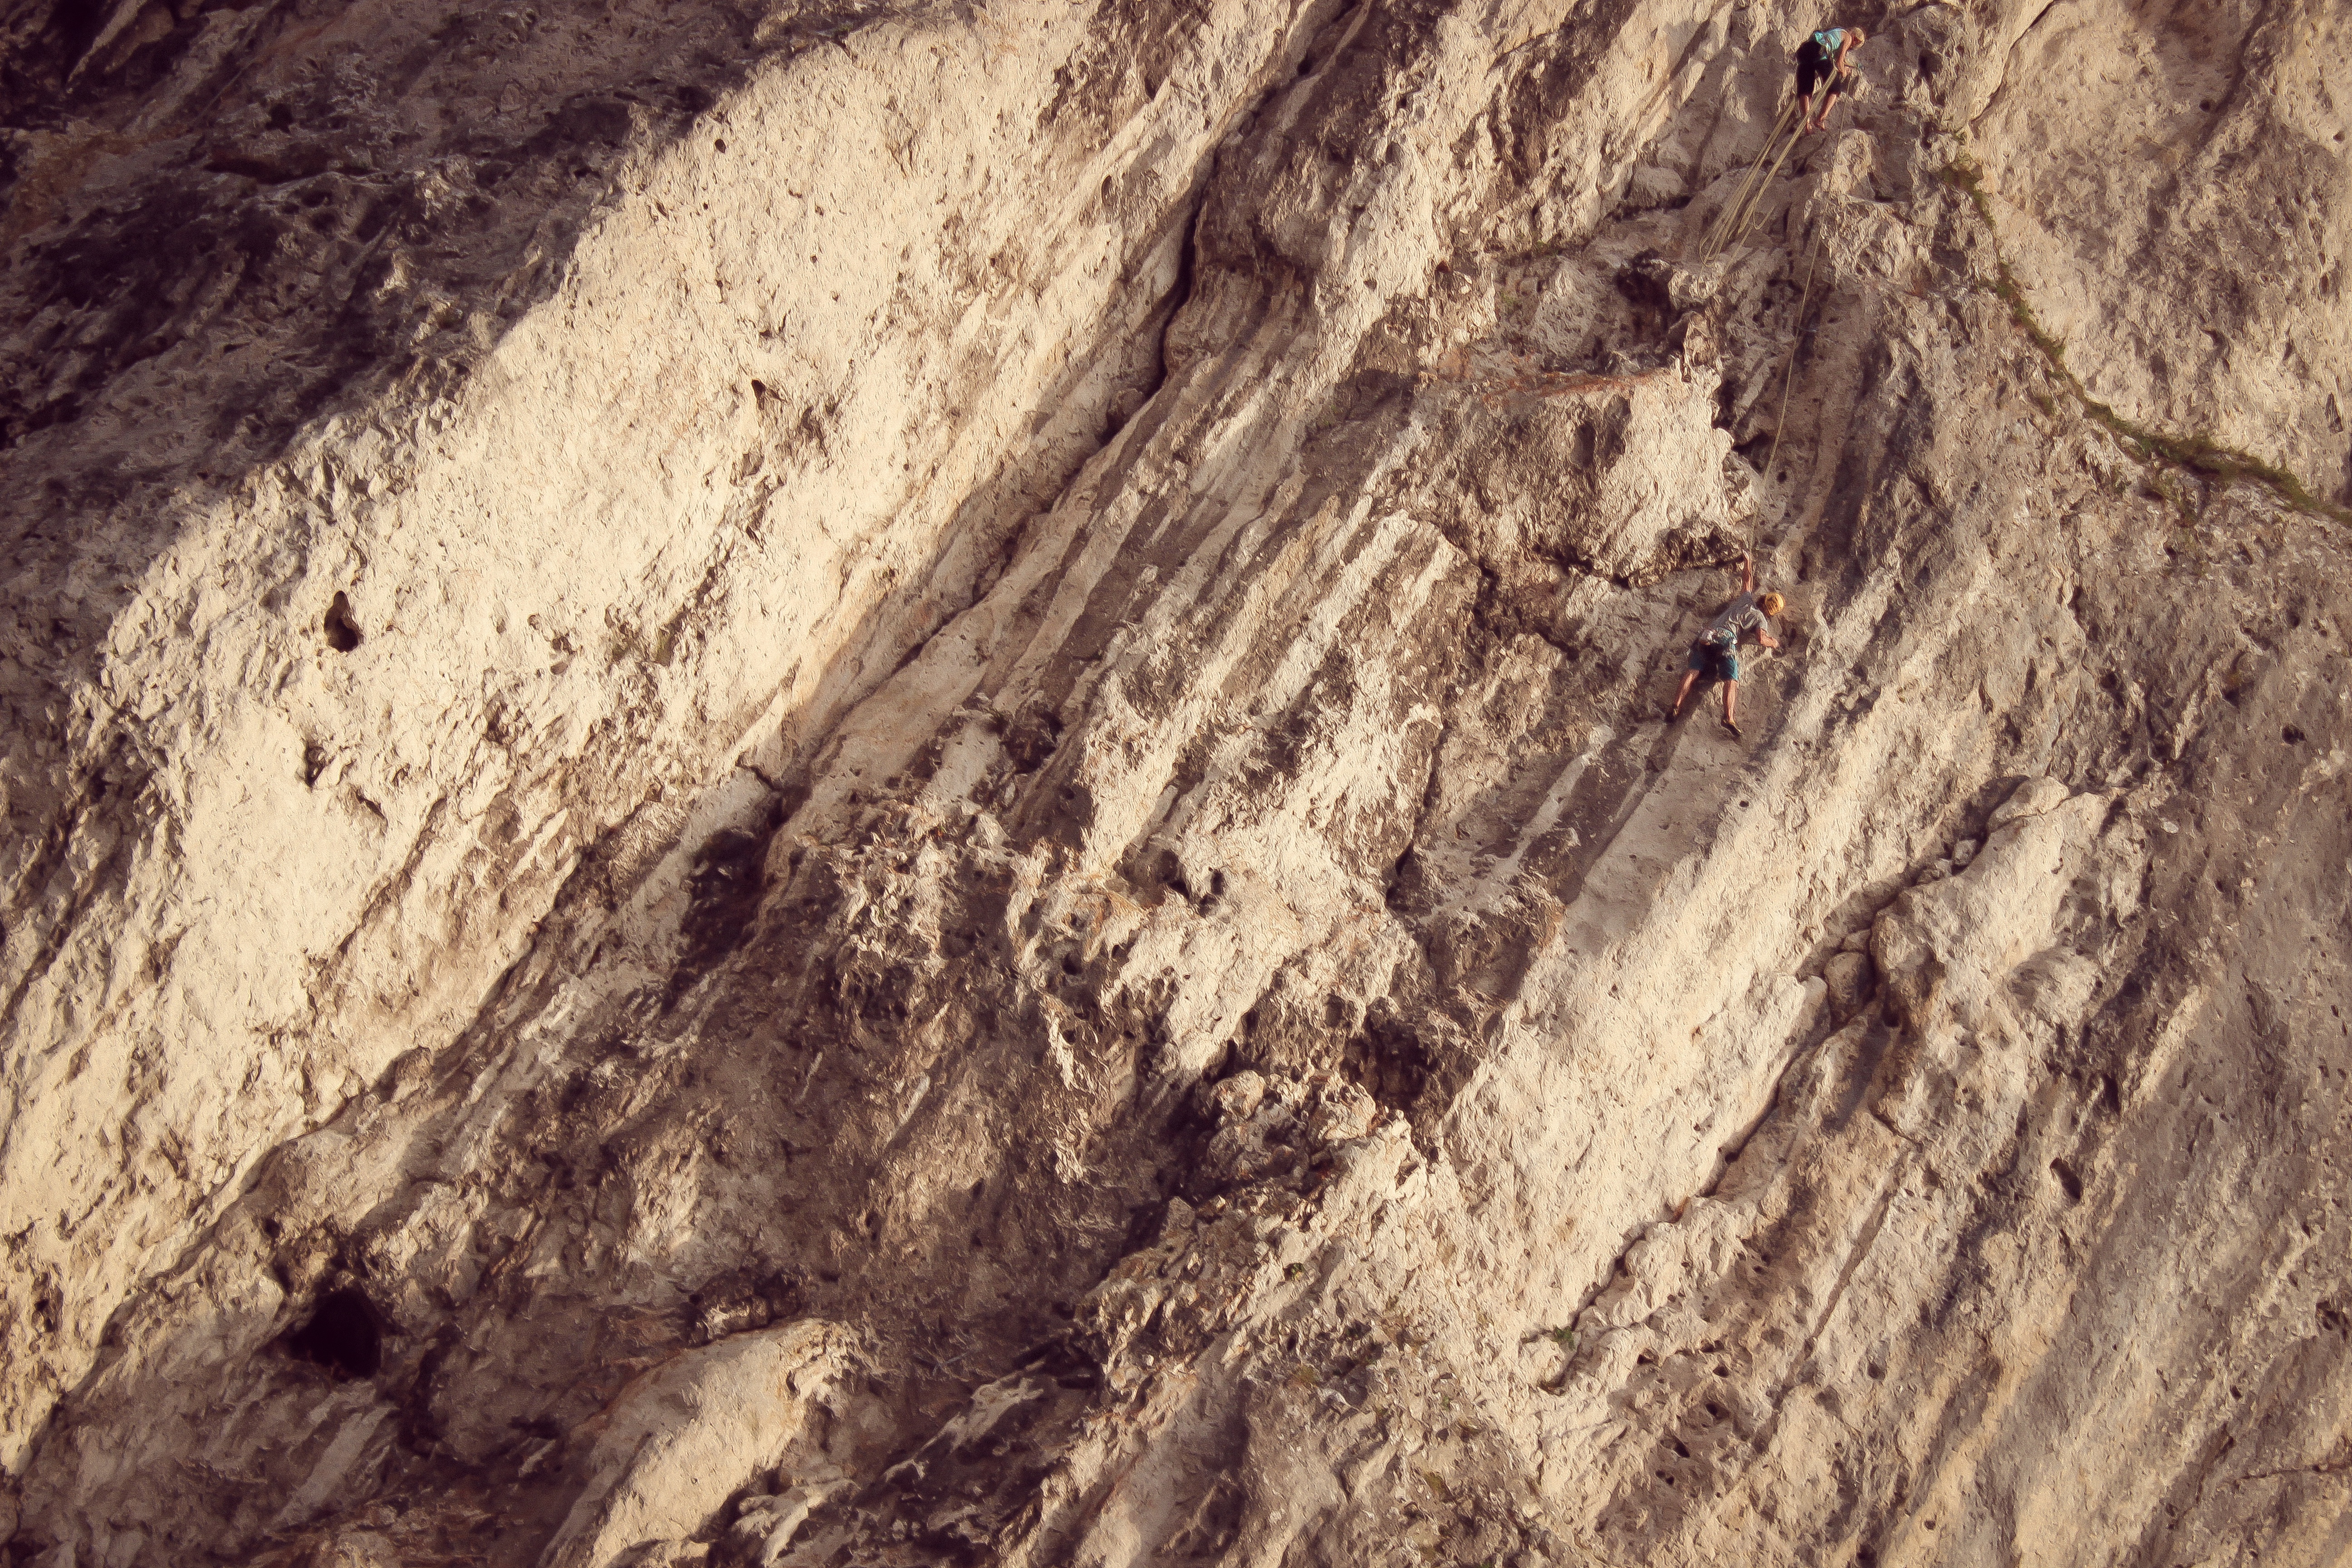
tree, rock, wood, texture, wall, formation, soil, terrain, material, geology, wadi, ancient history, geological phenomenon